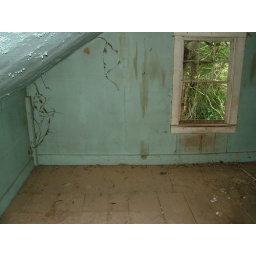
View to north, showing end wall of northern room upstairs. Note change in floor boards indicating former stairway location.